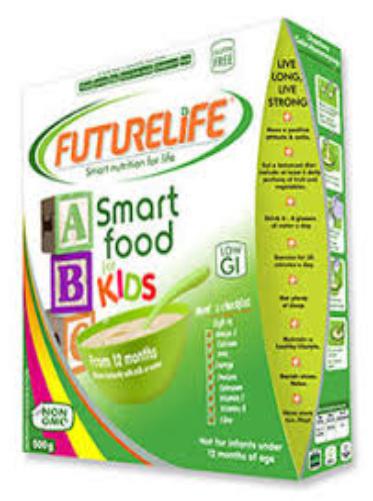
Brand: Futurelife SmartFood
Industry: Food